Wind power in the United States

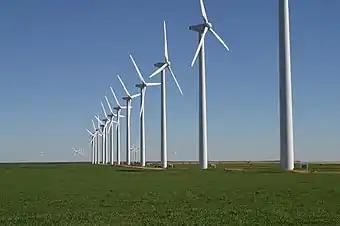
Brazos Wind Farm in Texas

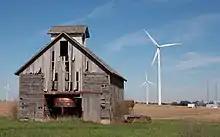
Mendota Hills Wind Farm in northern Illinois

Wind power is a branch of the energy industry that has expanded quickly in the United States over the last several years. In 2024, 453.5 terawatt-hours were generated by wind power, or 10.54% of electricity in the United States. The average wind turbine generates enough electricity in 46 minutes to power the average American home for one month. In 2019, wind power surpassed hydroelectric power as the largest renewable energy source in the U.S. In March and April of 2024, electricity generation from wind exceeded generation from coal, once the dominant source of U.S. electricity, for an extended period for the first time. The federal government and many state governments have policies that guide and support the development of the industry, including tax credits and renewable portfolio standards.